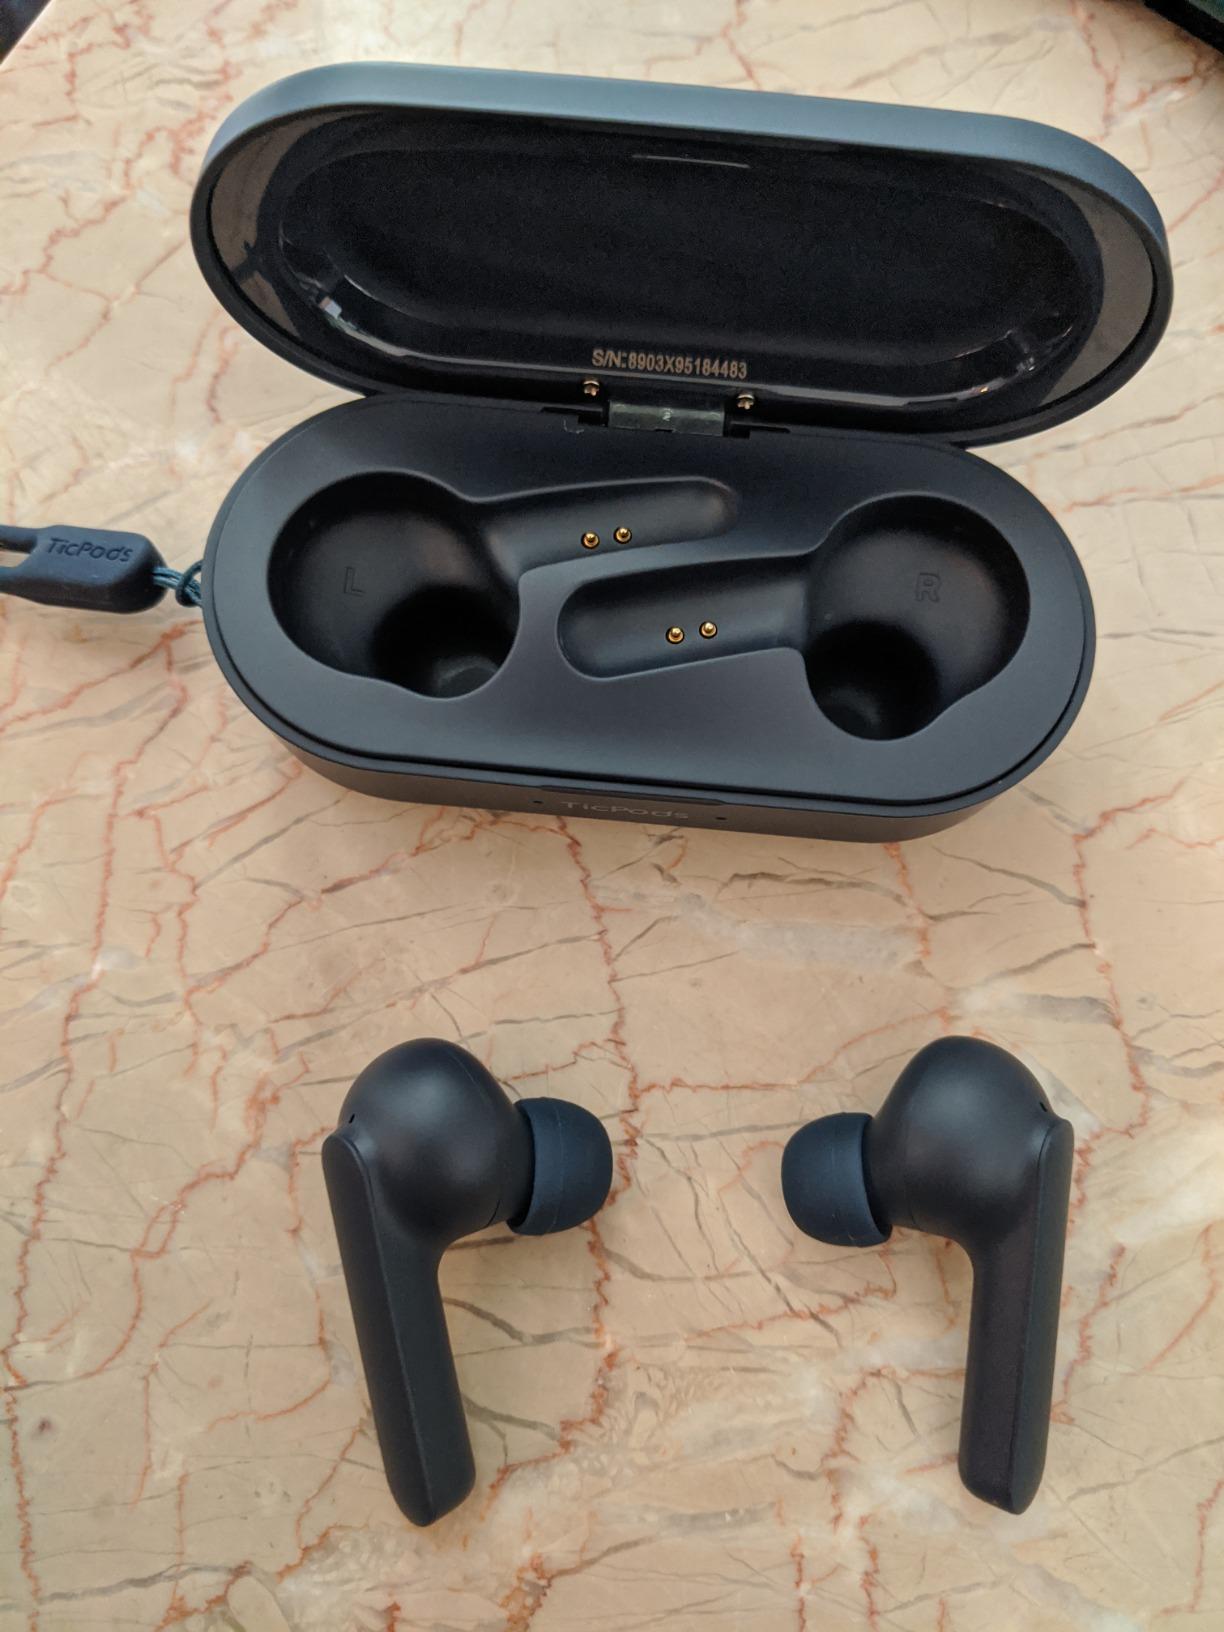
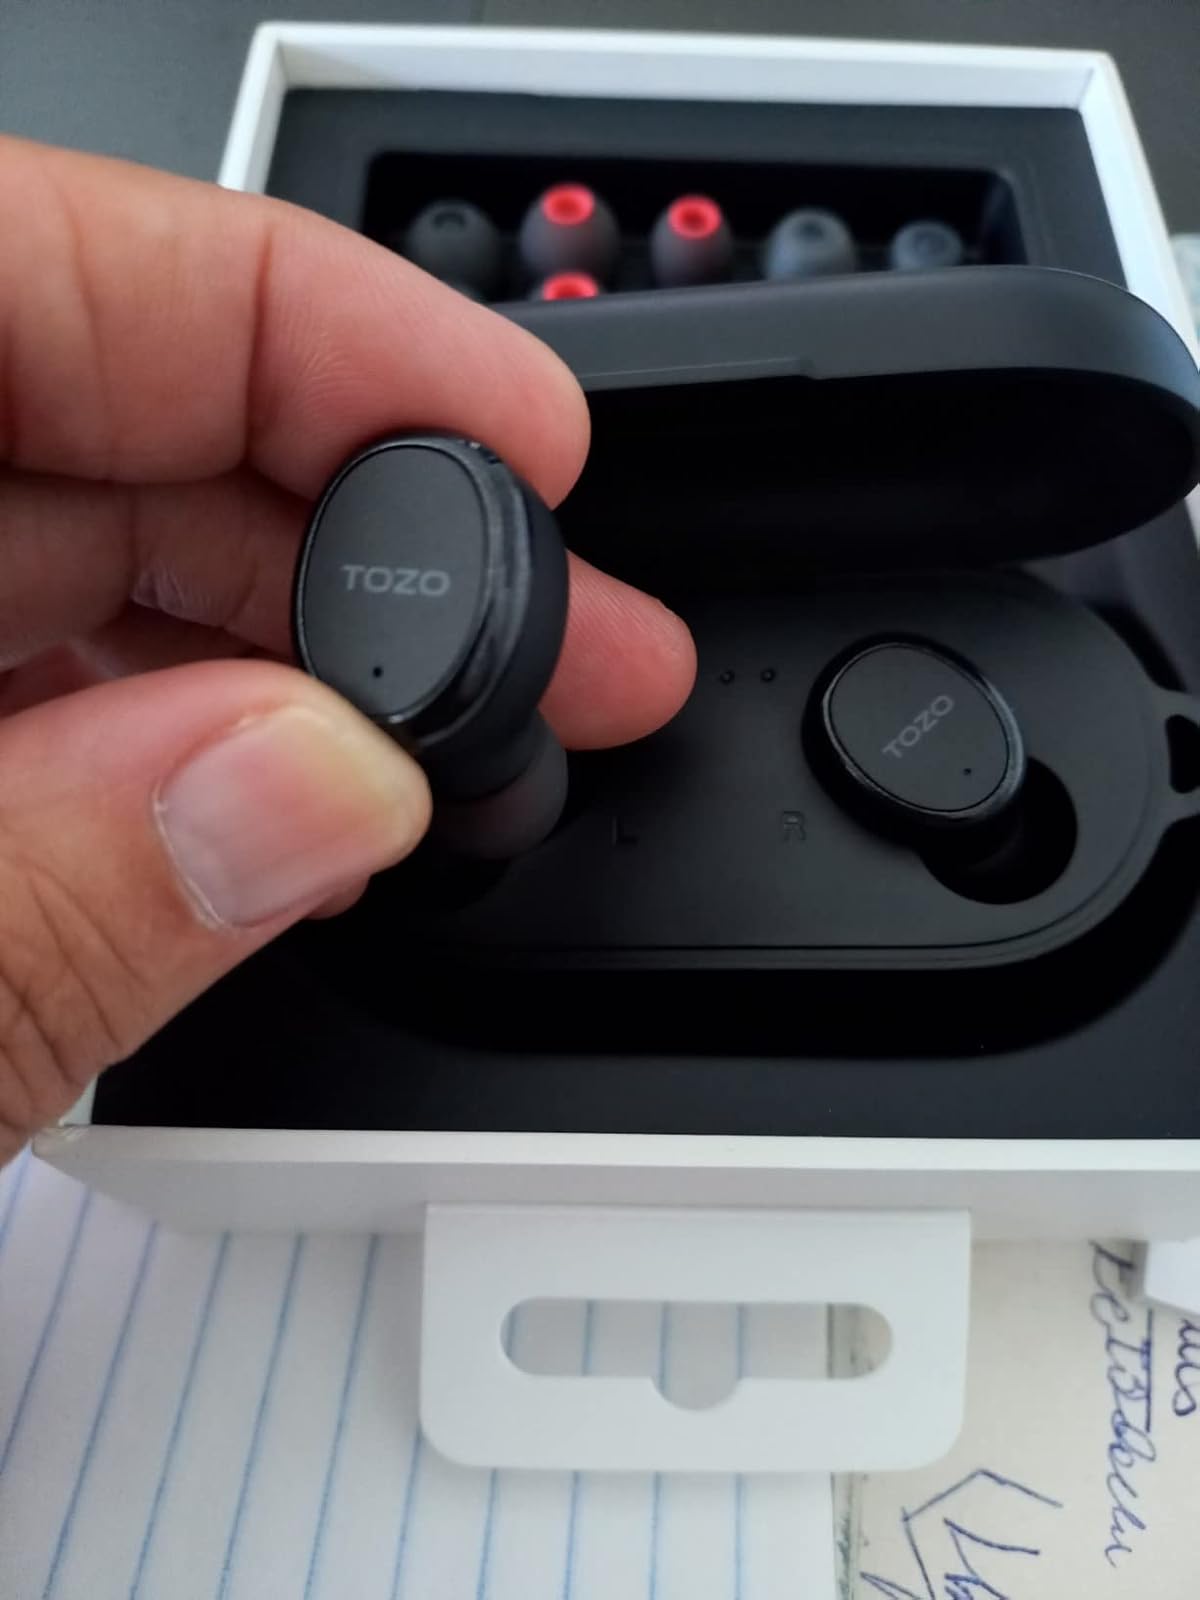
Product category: earbuds
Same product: no